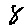
Label: 8